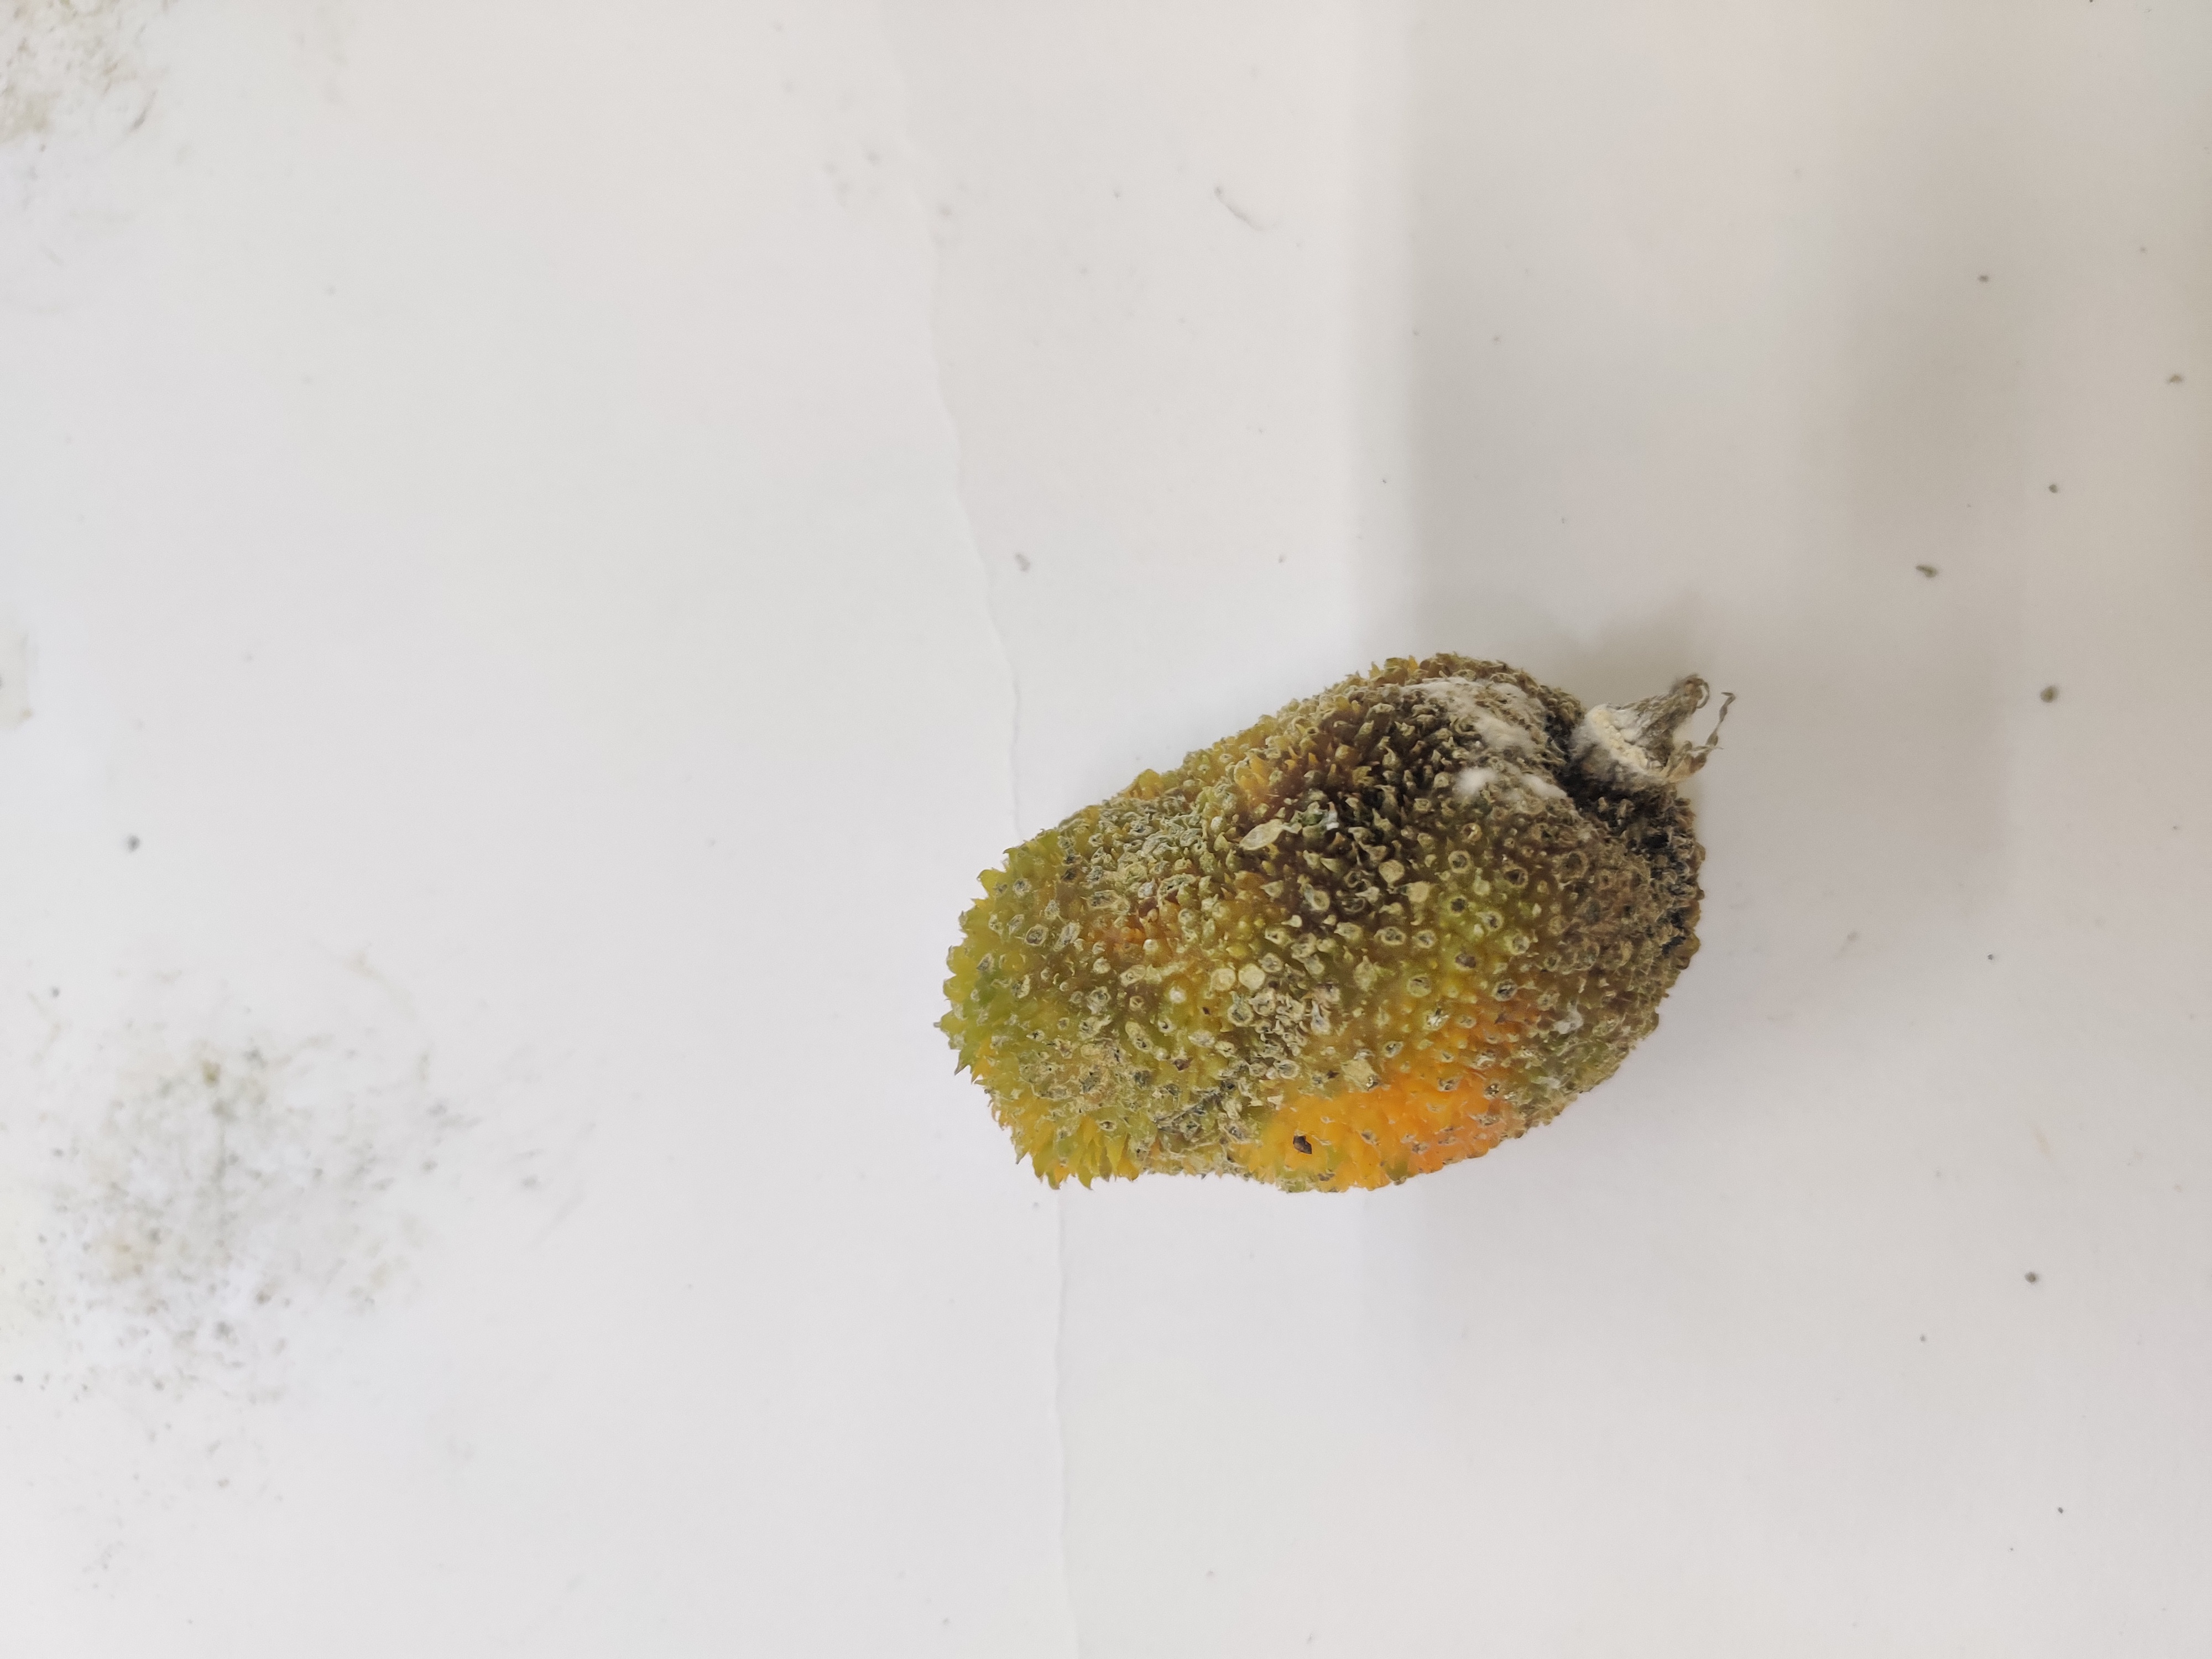
Crop: Spiny Gourd
Condition: Damaged